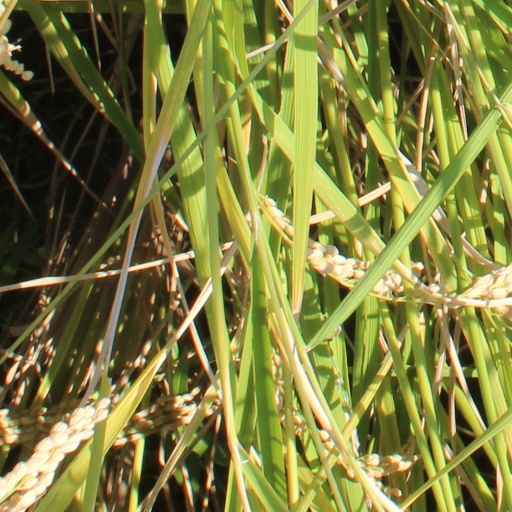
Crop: rice